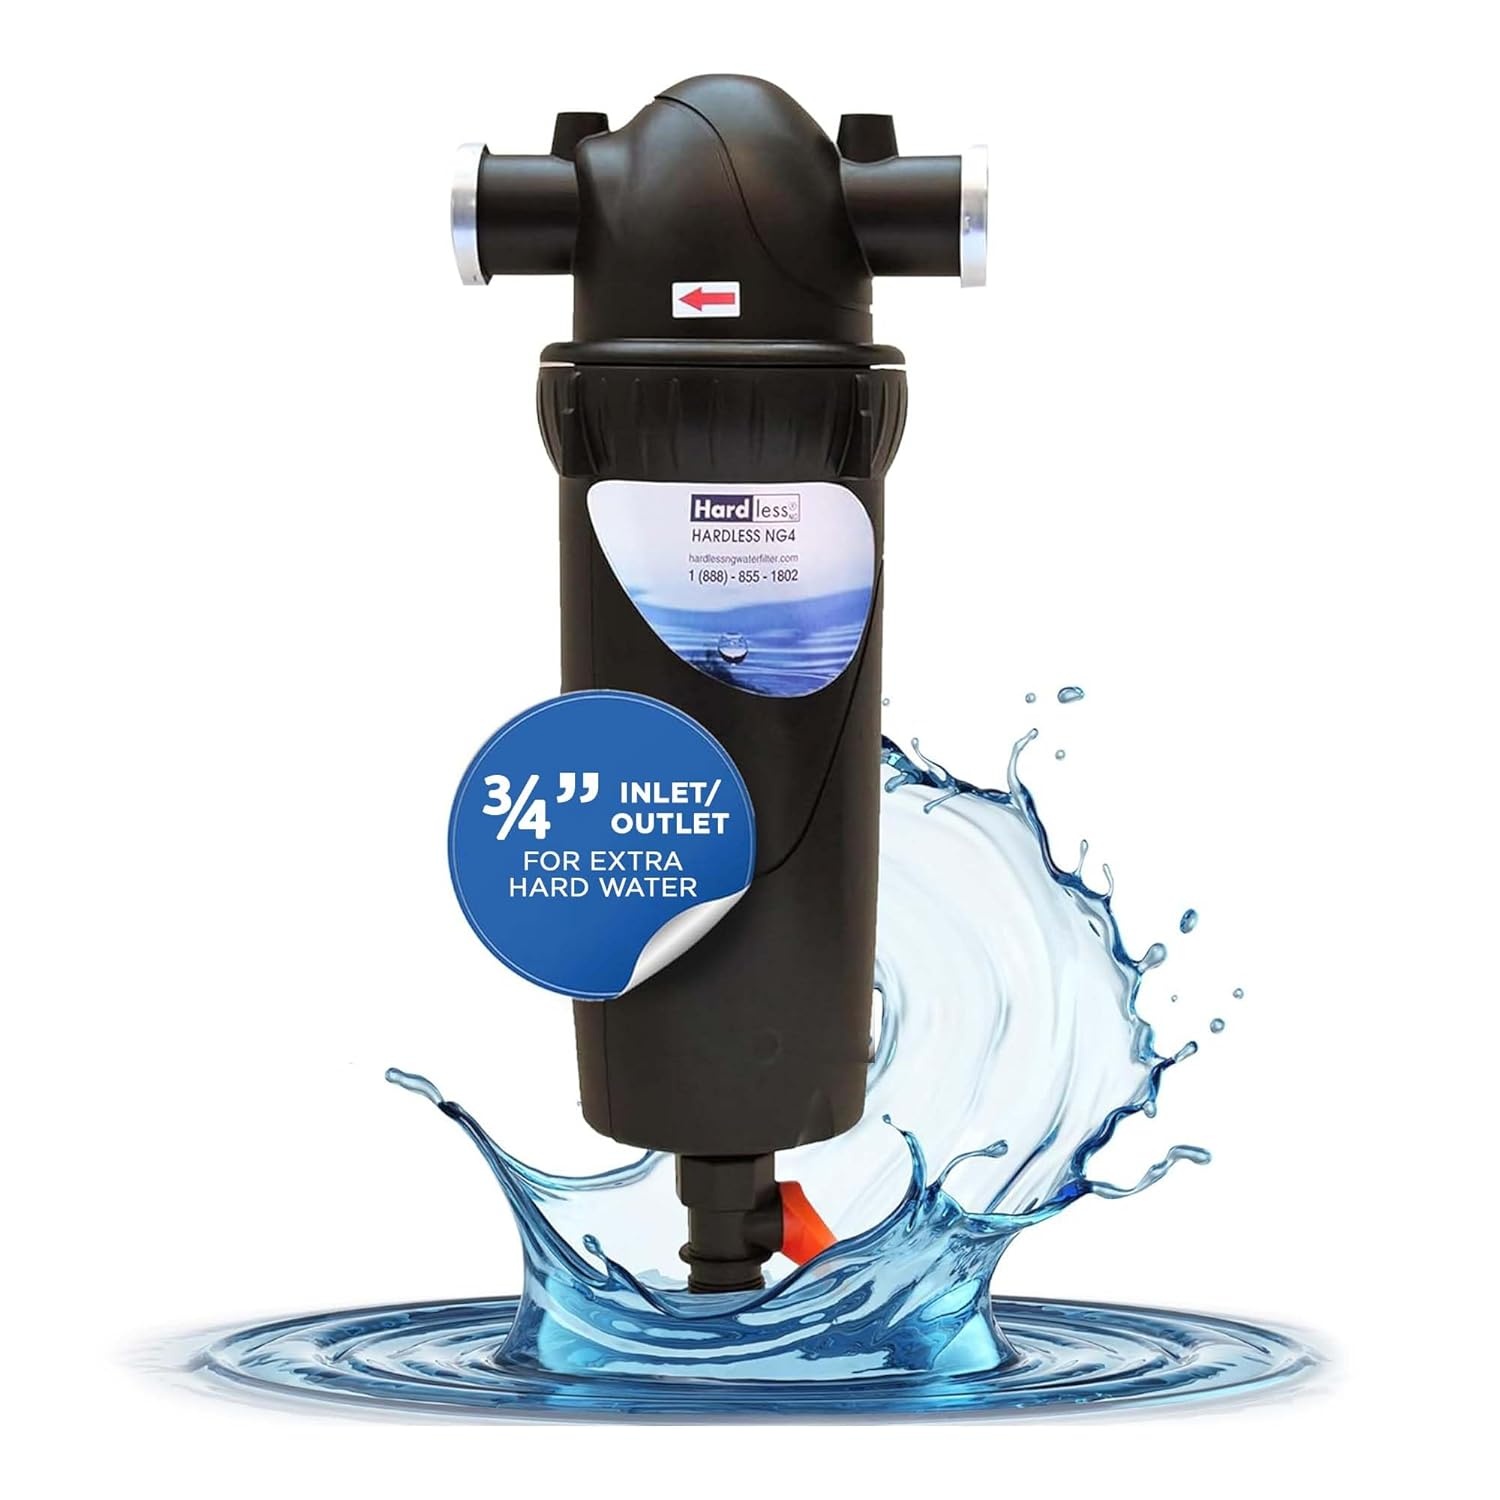
Hardless NG4L Whole House Water Filter- Salt-Free Softening Device - Reduces Limescale, Sediment & More - Compact, Easy to Install- Comes w/ 3/4" Inlet/Outlet - Filtration System for Extra Hard Water
Overview Brand : Hardless NG Special Feature : Compact Size, Salt Free, Salt Free, Compact Size, Filters And Conditions The Water Product Dimensions : 7"L x 6"W x 16"H Package Information : Cartridge Maximum Flow Rate : 22 Gallons Per Minute Manufacturer : Hardless NG Material Plastic : Capacity 70000 Gallons : Material Plastic : Capacity 70000 Gallons Included Components NG4L, 2 Adapters, Valve, Auxiliary Key, User Manual NG4L, 2 Adapters, Valve, Auxiliary Key, User Manual See more : Purification Method Redox and Mechanical Filtration : Included Components NG4L, 2 Adapters, Valve, Auxiliary Key, User Manual NG4L, 2 Adapters, Valve, Auxiliary Key, User Manual See more : Purification Method Redox and Mechanical Filtration About this item SALT-FREE WHOLE HOUSE WATER FILTER SYSTEM: Transform your home into a haven of clean water with our advanced salt-free water conditioner ensuring a comprehensive filtration for sediment, limescale and more, while retaining essential and beneficial minerals. Improve your household water supply from top to bottom CLEAN & FRESH WATER FROM EVERY TAP: This system goes the extra mile by both filtering and conditioning your water. Reduce the hardness, chlorine, iron, and more, ensuring that every drop is of the highest quality. Because the minerals are still in the water, because the minerals are still in the water, no change will be seen in a TDS or GPG test as the filter does not remove essential and beneficial minerals. EASY INSTALLATION, MINIMAL MAINTENANCE: Enjoy hassle-free setup with our compact Whole House Filter System. Comes with 3/4" Inlet/Outlet, our system is easily installed into your water line. Experience the convenience of a water filter with ease. Cartridge lasts for 8 months. Can be installed by any plumber. SPACE-SAVING, BUDGET-FRIENDLY SOLUTION: Ditch the bulky and costly water filters. Our advanced water filter combines a space-saving design with a wallet-friendly price. It's a practical solution that doesn't compromise on performance. CARE FOR YOUR HAIR & SKIN: Combat the effects of hard water on your hair and skin. Our water filter addresses this concern by enhancing the lathering of your soap and shampoo. It's not just about water filtration; it's about caring for your well-being.
Brand: HardlessNG
Category: Hardware > Plumbing > Water Dispensing & Filtration > Water Softeners > Salt-Free Water Softeners